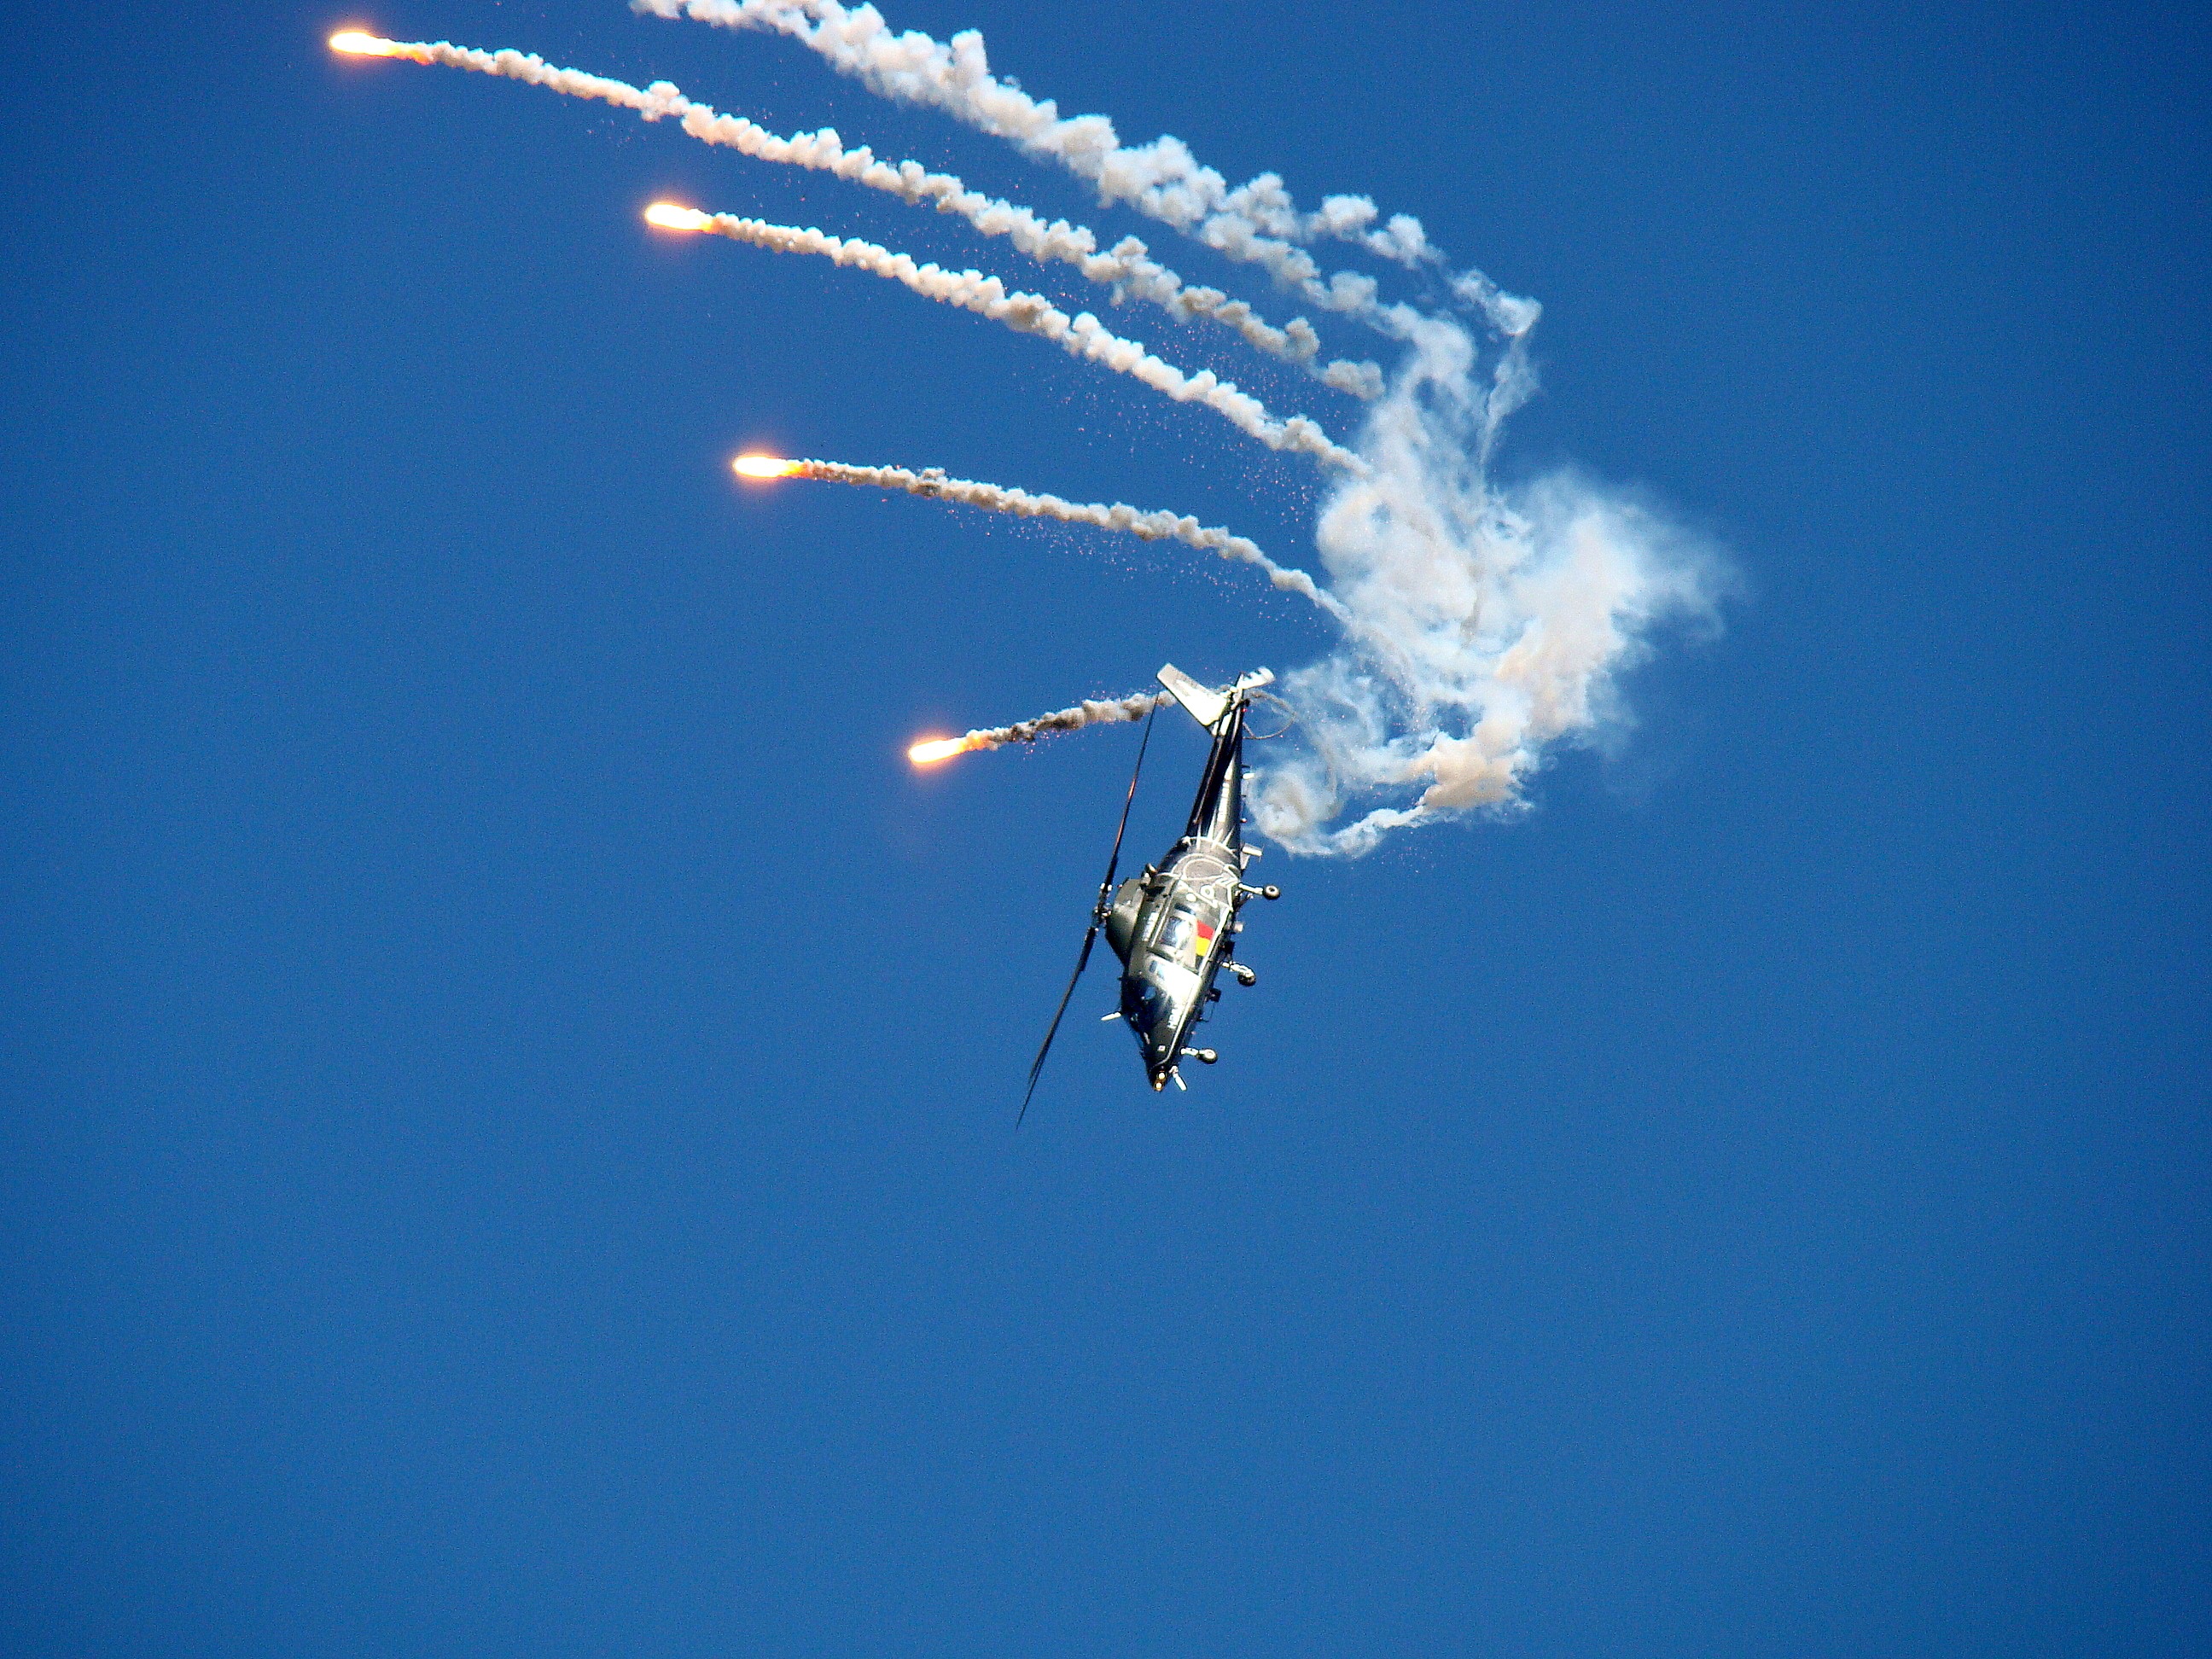
wing, sky, flight, blue, helicopter, extreme sport, parachute, parachuting, augusta, infrared countermeasure, air sports, atmosphere of earth